Robert Dudley, 1st Earl of Leicester

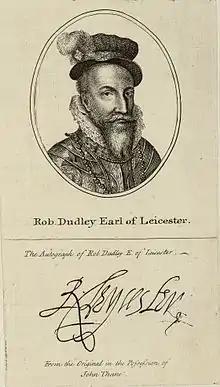
Lord Leicester. An 18th-century copy of his portrait and autograph

Retiring to his house at Kew, away from court as from the putative crime scene, he pressed for an impartial inquiry which had already begun in the form of an inquest. The jury found that it was an accident: Lady Dudley, staying alone "in a certain chamber", had fallen down the adjoining stairs, sustaining two head injuries and breaking her neck. It was widely suspected that Dudley had arranged his wife's death to be able to marry the Queen. The scandal played into the hands of nobles and politicians who desperately tried to prevent Elizabeth from marrying him. Most historians have considered murder to be unlikely. The coroner's report came to light in The National Archives in 2008 and is compatible with an accidental fall as well as suicide or other violence. In the absence of the forensic findings of 1560, it was often assumed that a simple accident could not be the explanation—on the basis of near-contemporary tales that Amy Dudley was found at the bottom of a short flight of stairs with a broken neck, her headdress still standing undisturbed "upon her head", a detail that first appeared as a satirical remark in the libel "Leicester's Commonwealth" of 1584 and has ever since been repeated for a fact. To account for such oddities and evidence that she was ill, it was suggested in 1956 by Ian Aird, a professor of surgery, that Amy Dudley had suffered from breast cancer, which through metastatic cancerous deposits in the spine, could have caused her neck to break under only limited strain, such as a short fall or even just coming down the stairs. This explanation has been widely accepted. Suicide has also often been considered an option, motives being Amy Dudley's depression or mortal illness.